Maya (2018 film)

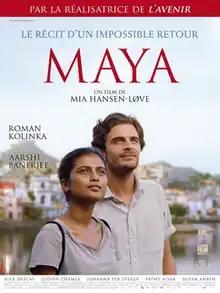
Theatrical release poster

Maya is a 2018 romantic drama film written and directed by Mia Hansen-Løve. It had its world premiere in the Special Presentations section of the 2018 Toronto International Film Festival. The film was released in France on 19 December 2018 by Les Films du Losange and in Germany on 11 November 2021 by Weltkino Filmverleih.